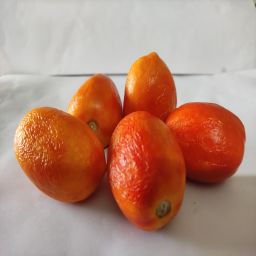
Crop: Tomato
Quality: Old